Dekalog: Two

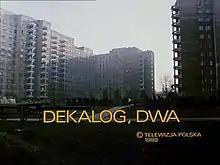

Dekalog: Two is the second part of "Dekalog", the drama series of films directed by Polish director Krzysztof Kieślowski for television, connected to the second imperative of the Ten Commandments: ""Thou shalt not take the name of the Lord thy God in vain.""